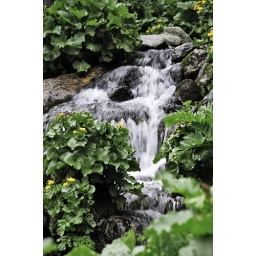
Waterfall with white waters captured during long exposure surrounded by luxurious green vegetation.